Gene Amondson

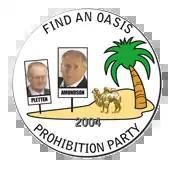
2004 campaign button.

In 2003, Amondson was approached by Thompson Township, Pennsylvania tax assessor James Hedges, the Prohibition Party's only elected official. He convinced Amondson to seek the nomination of his faction of the Prohibition Party, which split over perennial presidential nominee Earl Dodge's leadership of the party. Hedges' faction felt Dodge was more concerned with his campaign button business than advancing the party's goals. Dodge had run as the party's nominee in every election since 1984, but received only 208 votes in the 2000 election, down approximately 1,000 from the 1996 election. Amondson commenced his first presidential campaign with the nomination of Hedges' faction. Dodge received the other faction's nomination. According to Dodge, Amondson had previously contacted him about the vice presidential nomination, but it had already been filled. Dodge reasoned Amondson was "probably a very nice man ... [but] he may not have known exactly what he was getting into." Conversely, Amondson referred to Dodge as a "good man" with whom he shared the same message, but argued, "Dodge is just not getting the job done. He's too old. We need to send it to an earlier generation."